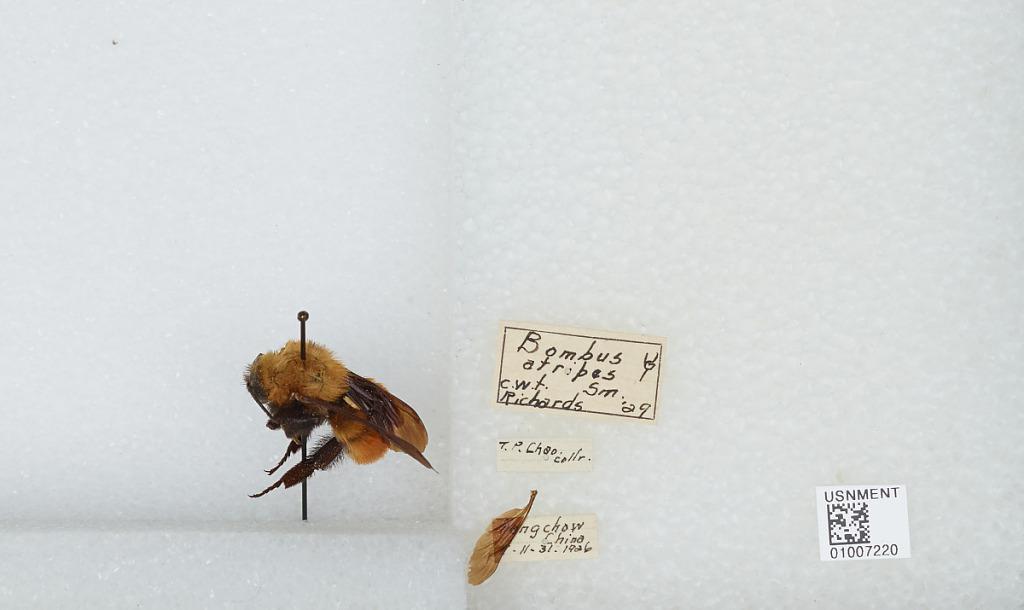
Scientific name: Bombus (Tricornibombus) atripes Smith
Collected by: T. Chao
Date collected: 1926--
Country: China
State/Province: Zhejiang
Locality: Hangzhou